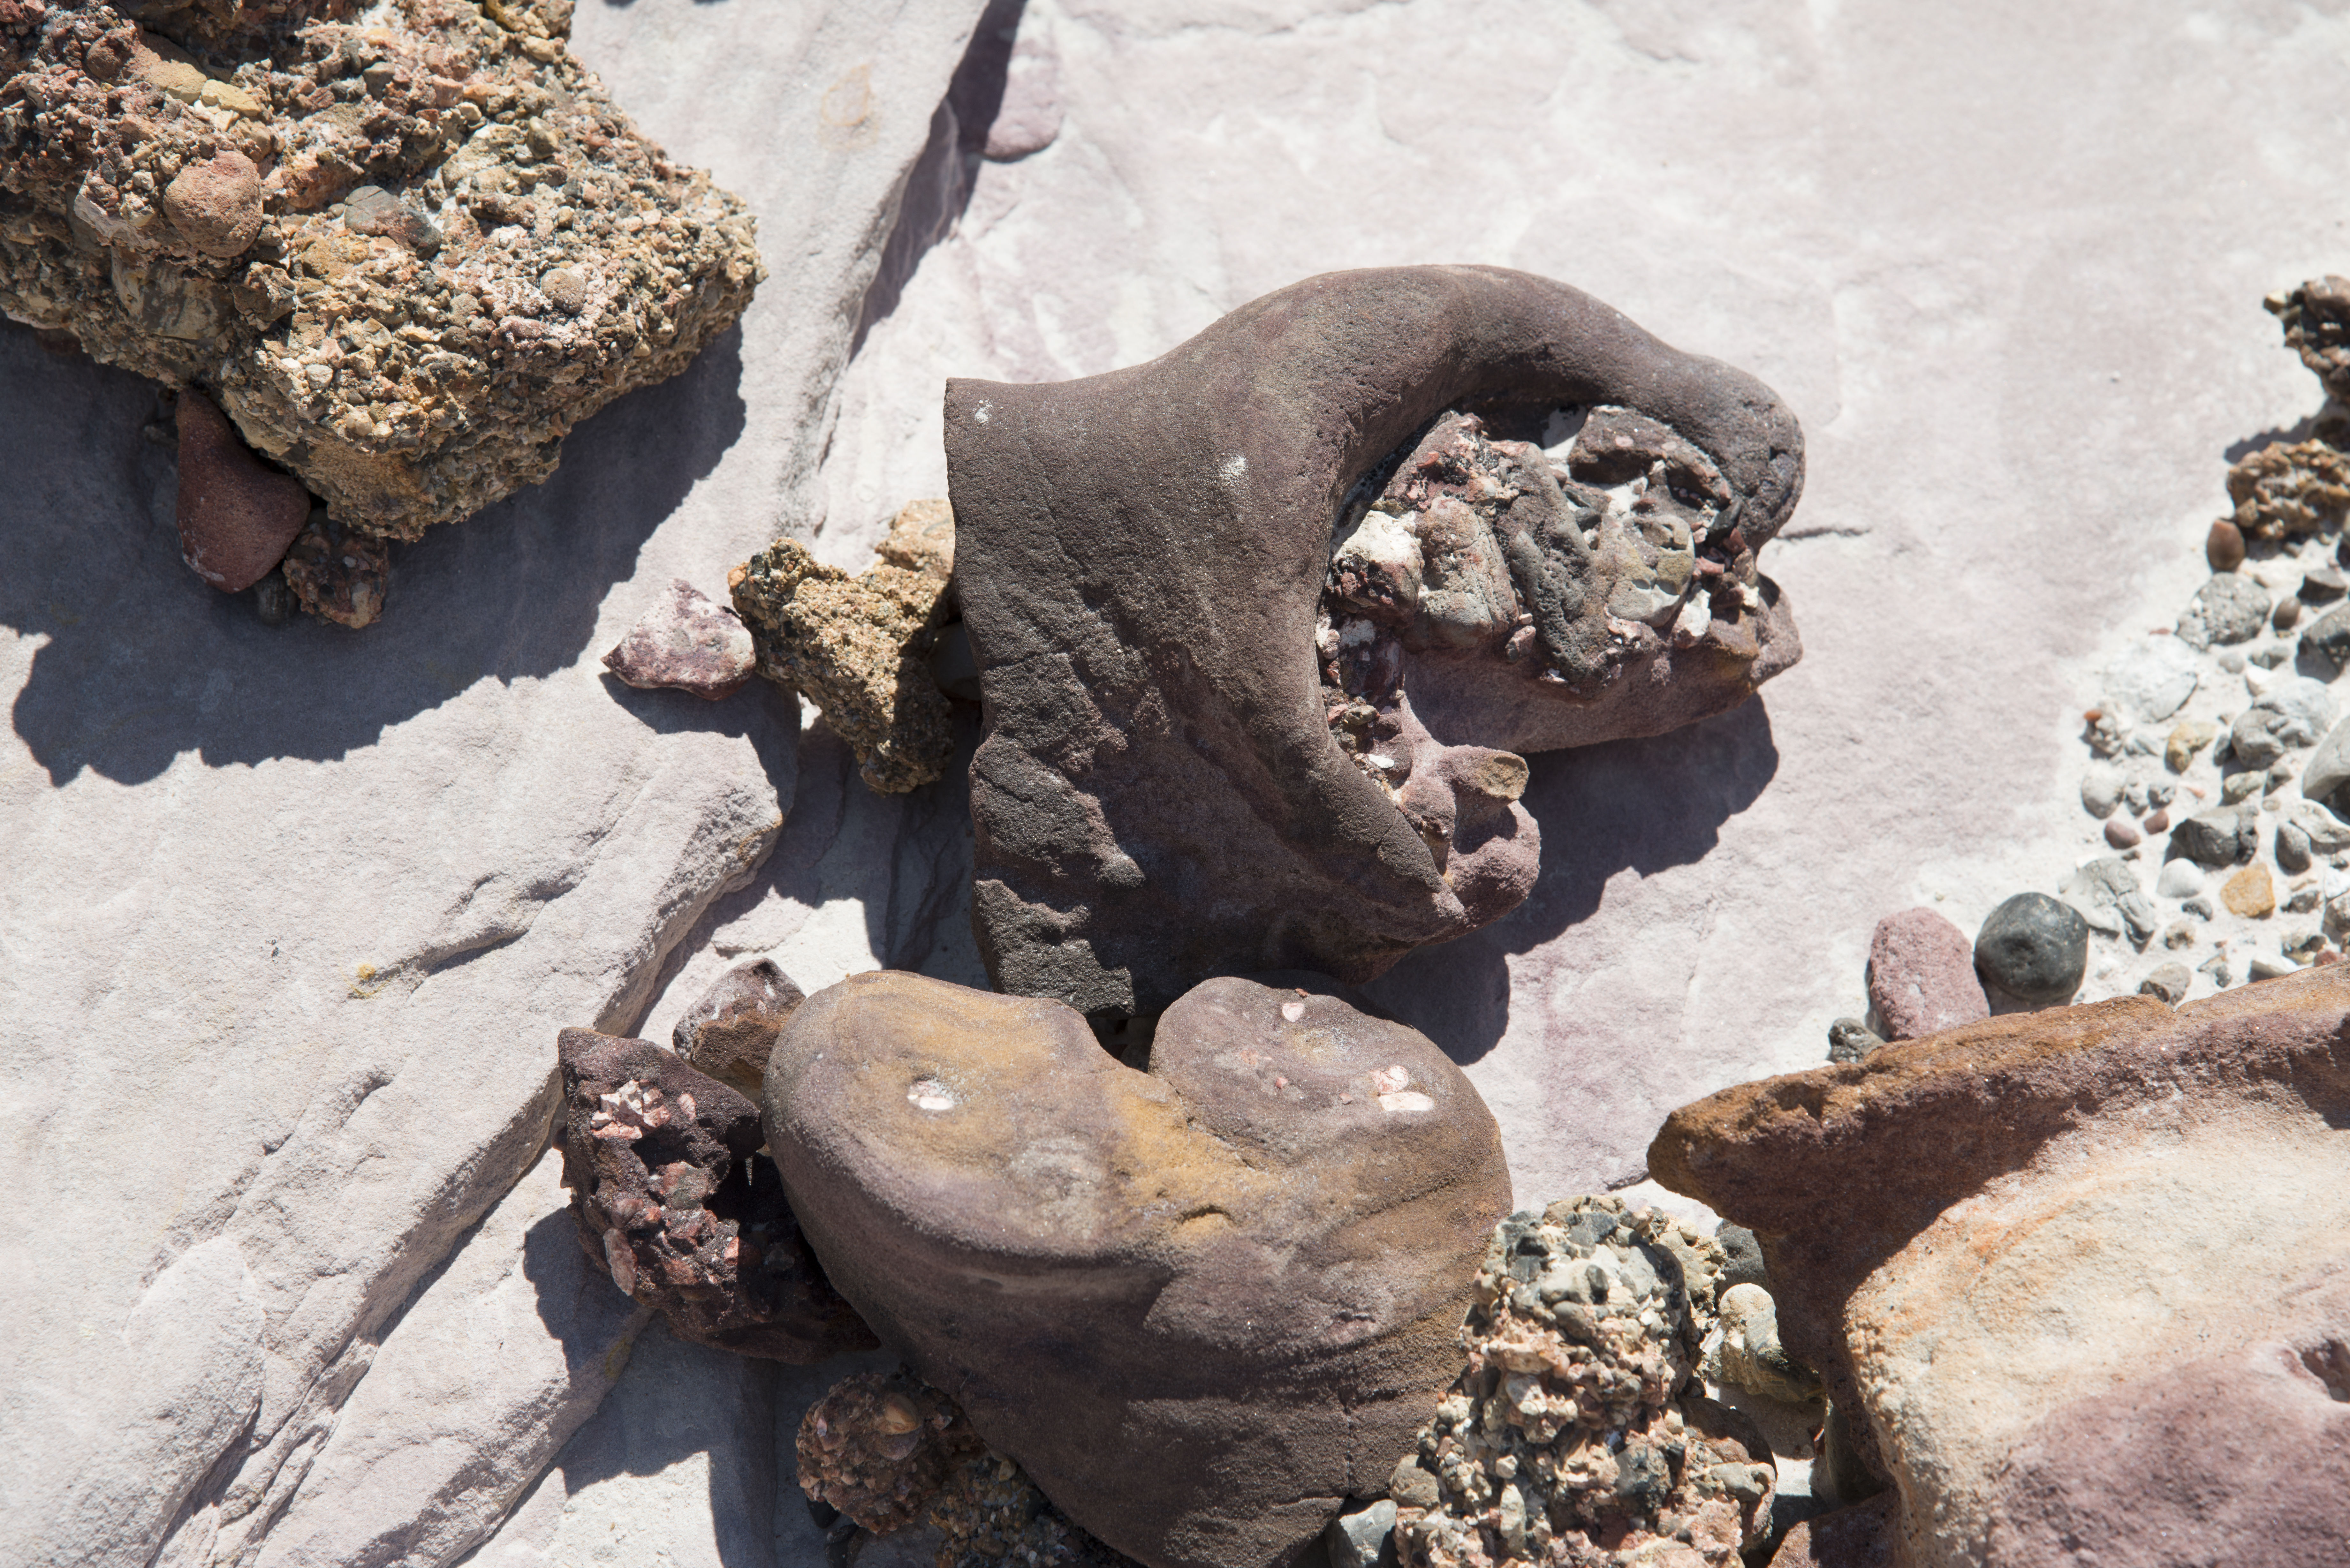
rock, wood, statue, material, sculpture, art, cool image, geology, temple, carving, i, nikond800e, ancient history